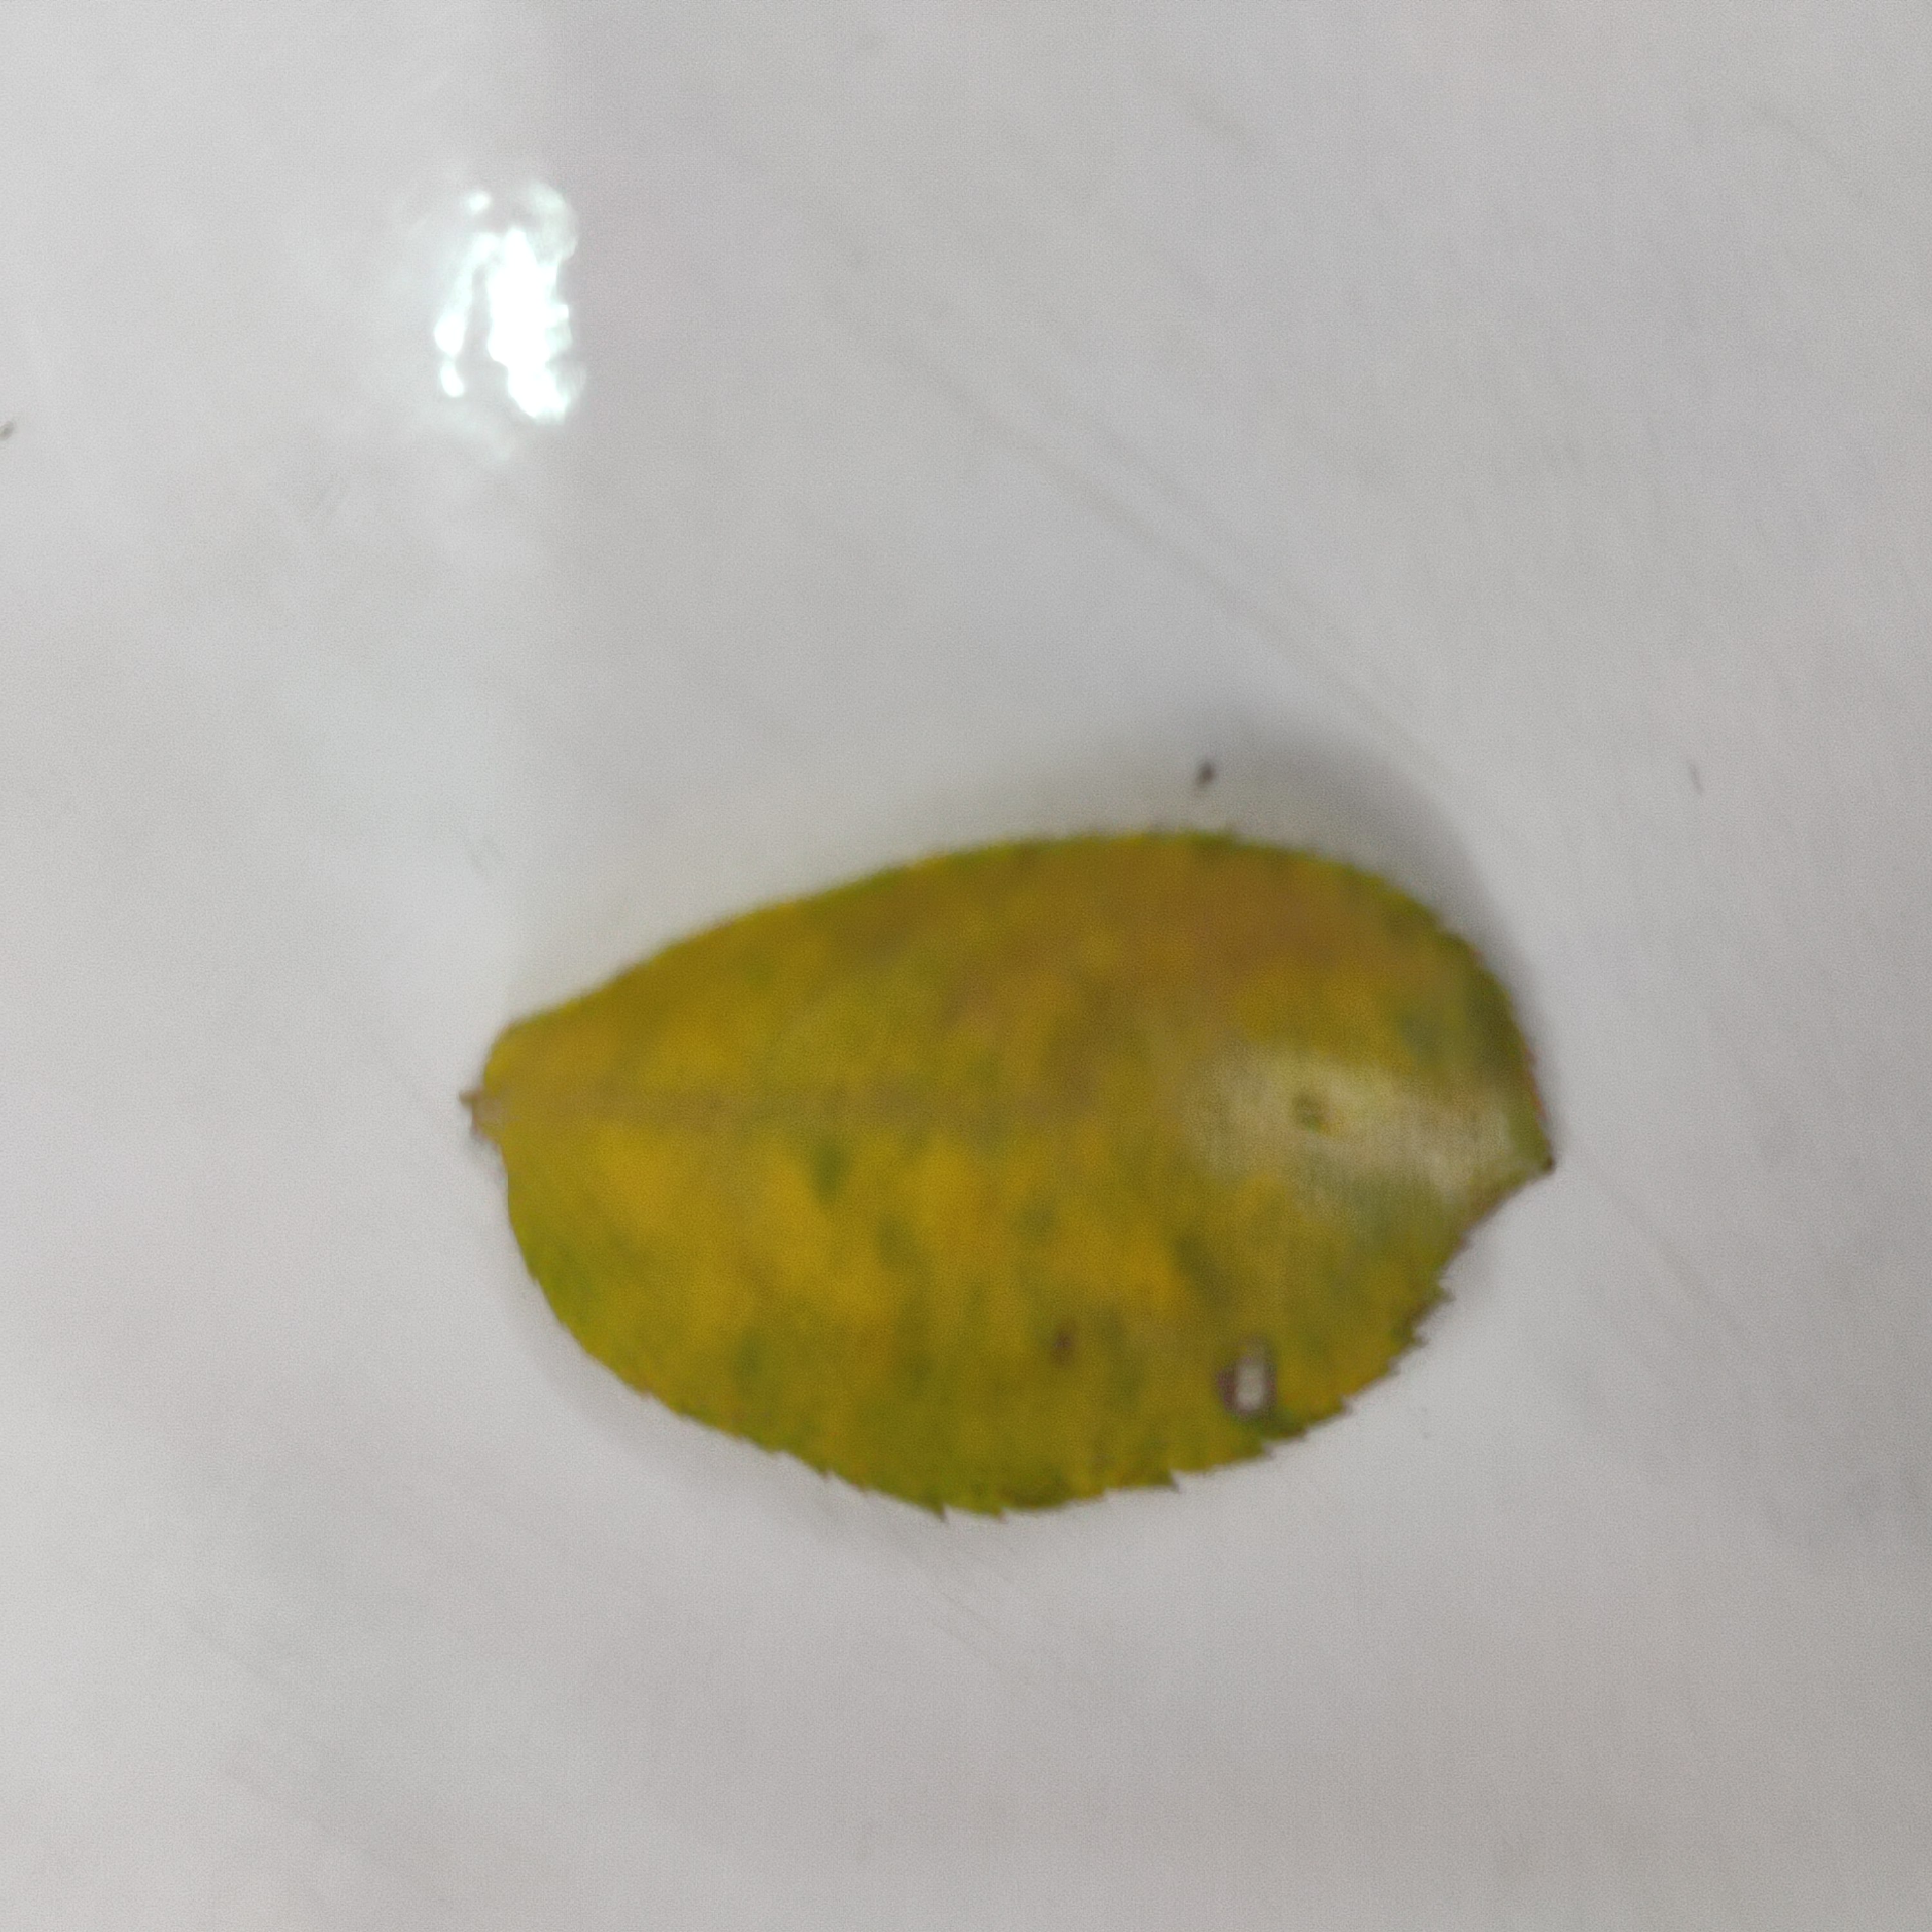
Label: Yellow Mosaic Virus